Santhosh George Kulangara

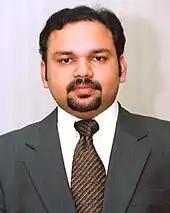
Santhosh George Kulangara in 2007.

He is married to Soncy and has two children. In 2021, he was appointed as a "part-time expert member" of the Kerala State Planning Board.